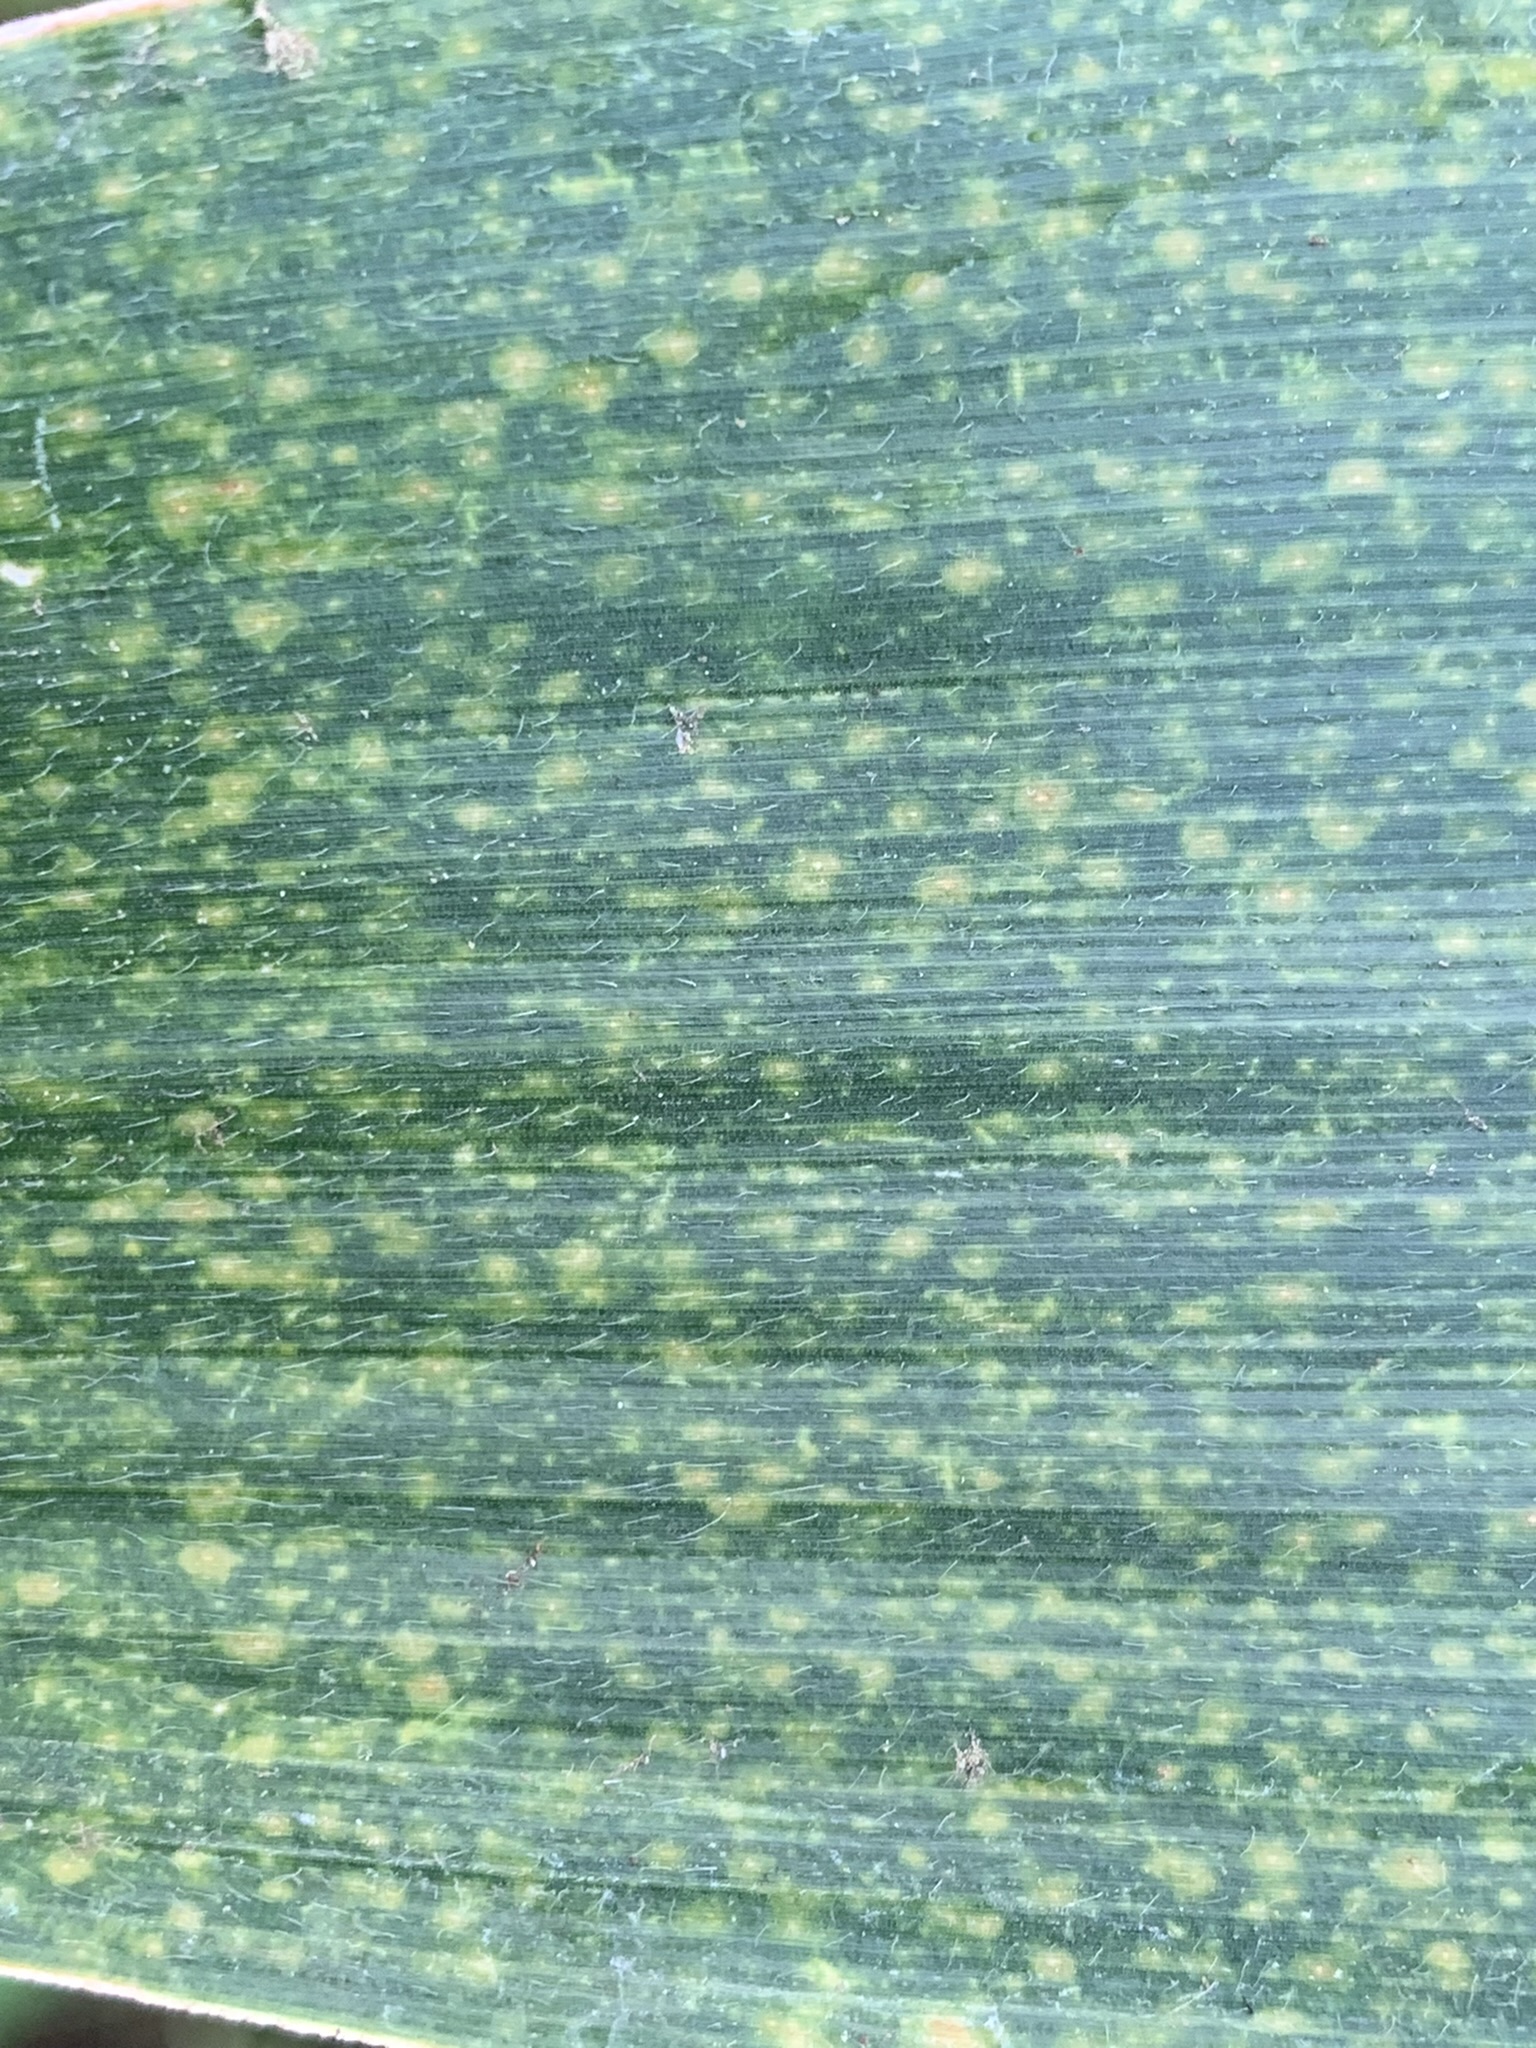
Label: MLN